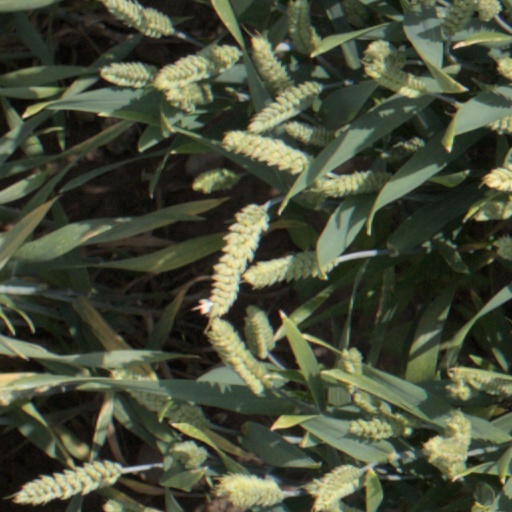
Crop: wheat